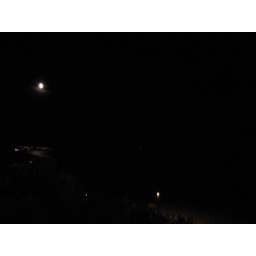
the red dot near the middle is from a tower at the Isle of Wight